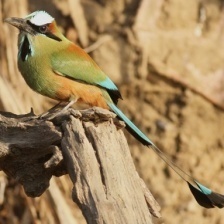
Species: TURQUOISE MOTMOT
Scientific name: EUMOMOTA SUPERCILIOSA